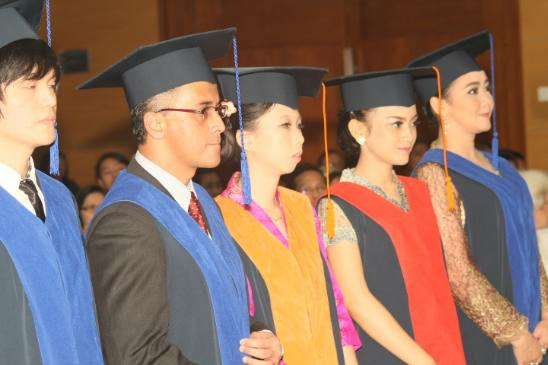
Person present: Yes